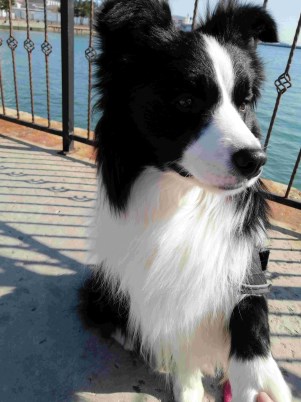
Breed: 2594-n000109-Border_collie